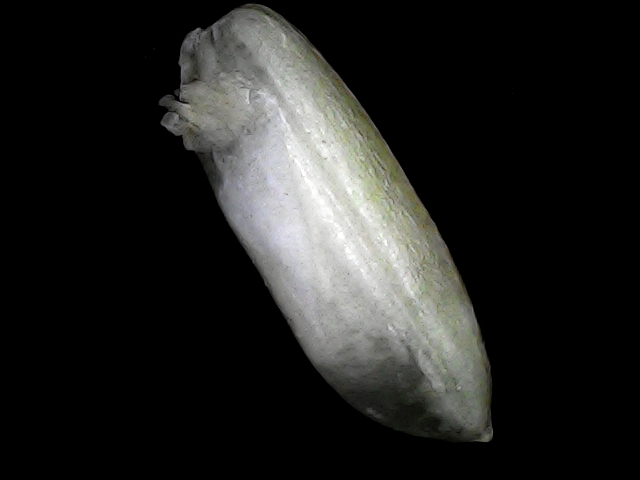
Rice variety: BRRI74